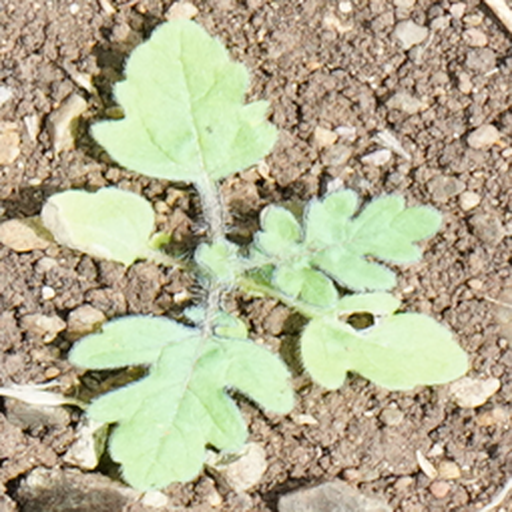
Weed species: Gajar_gavat_(Parthenium hysterophorus)